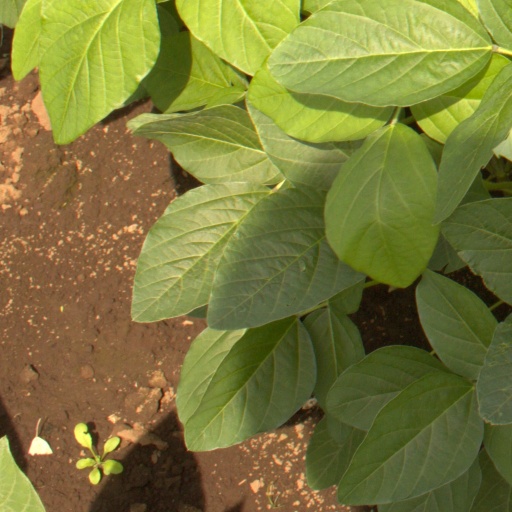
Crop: soybean